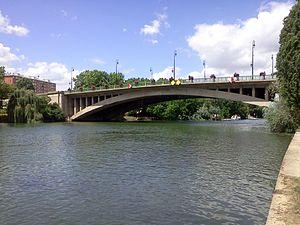
Joinville-le-Pont est une commune française située dans le département du Val-de-Marne en région Île-de-France. La commune est créée en 1790, par démembrement de l’ancienne paroisse de Saint-Maur, sous le nom de La Branche-du-Pont-de-Saint-Maur, avant d'être renommée Joinville-le-Pont en 1831.